The Lady of the Harem

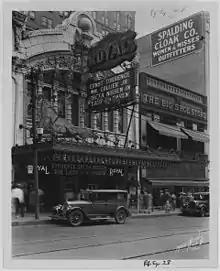
The Royal Theater in Kansas City showing the film

The Lady of the Harem is a 1926 American silent adventure film directed by Raoul Walsh and written by James Elroy Flecker and James T. O'Donohoe. The film stars Ernest Torrence, William Collier Jr., Greta Nissen, Louise Fazenda, George Beranger, Sôjin Kamiyama, and Frank Leigh. The film was released on November 1, 1926, by Paramount Pictures. It also had the alternative title The Golden Voyage.